Mesker Park Zoo and Botanic Garden

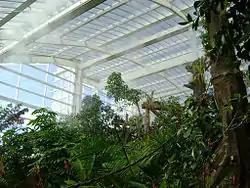
The "Amazonia" rainforest exhibit opened to the public in 2008.

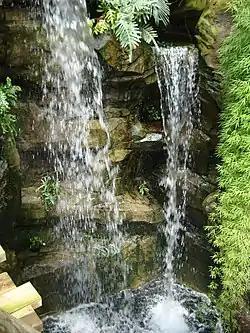
A waterfall from the Amazonia exhibit

Mesker Park was one of the first zoos in the United States to use a moat system to display animals in naturalistic exhibits resembling the animals' native habitat. Over the years, the zoo has continued to make improvements in habitat design.